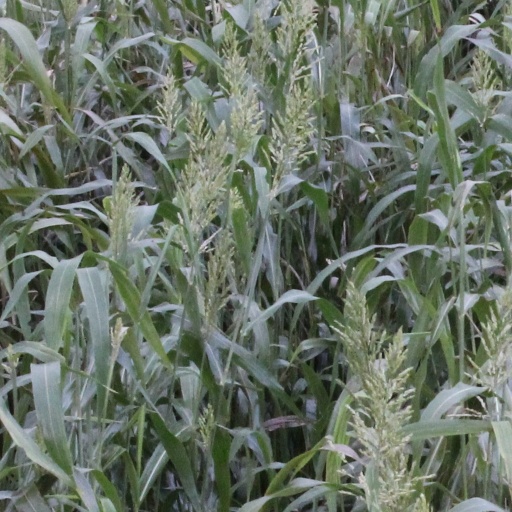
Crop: sorghum